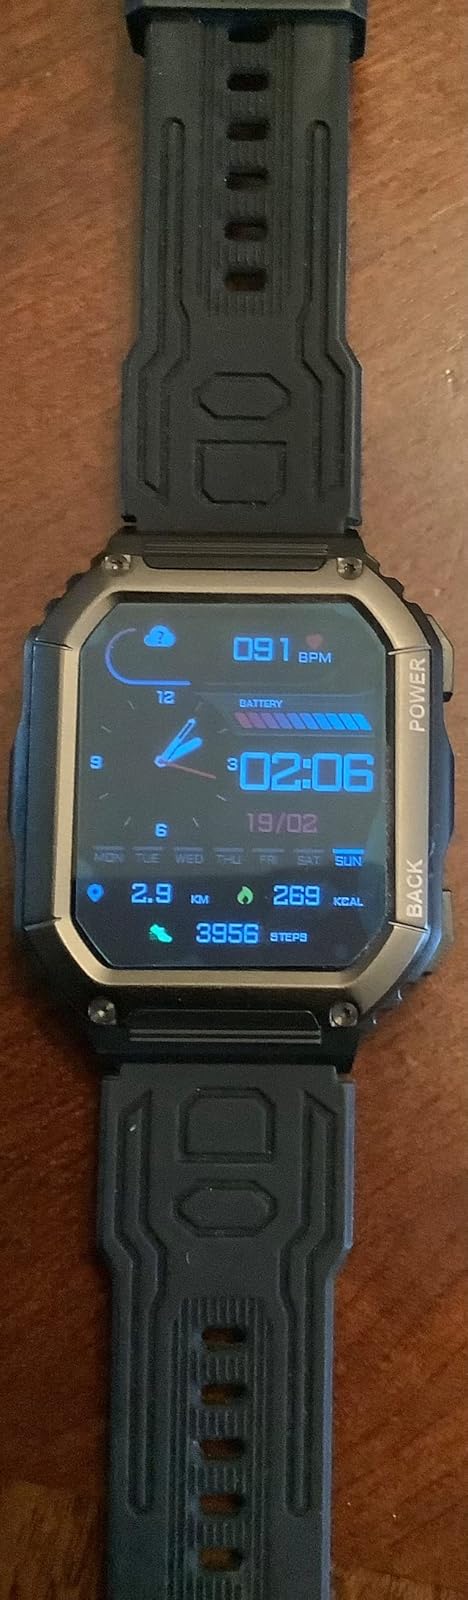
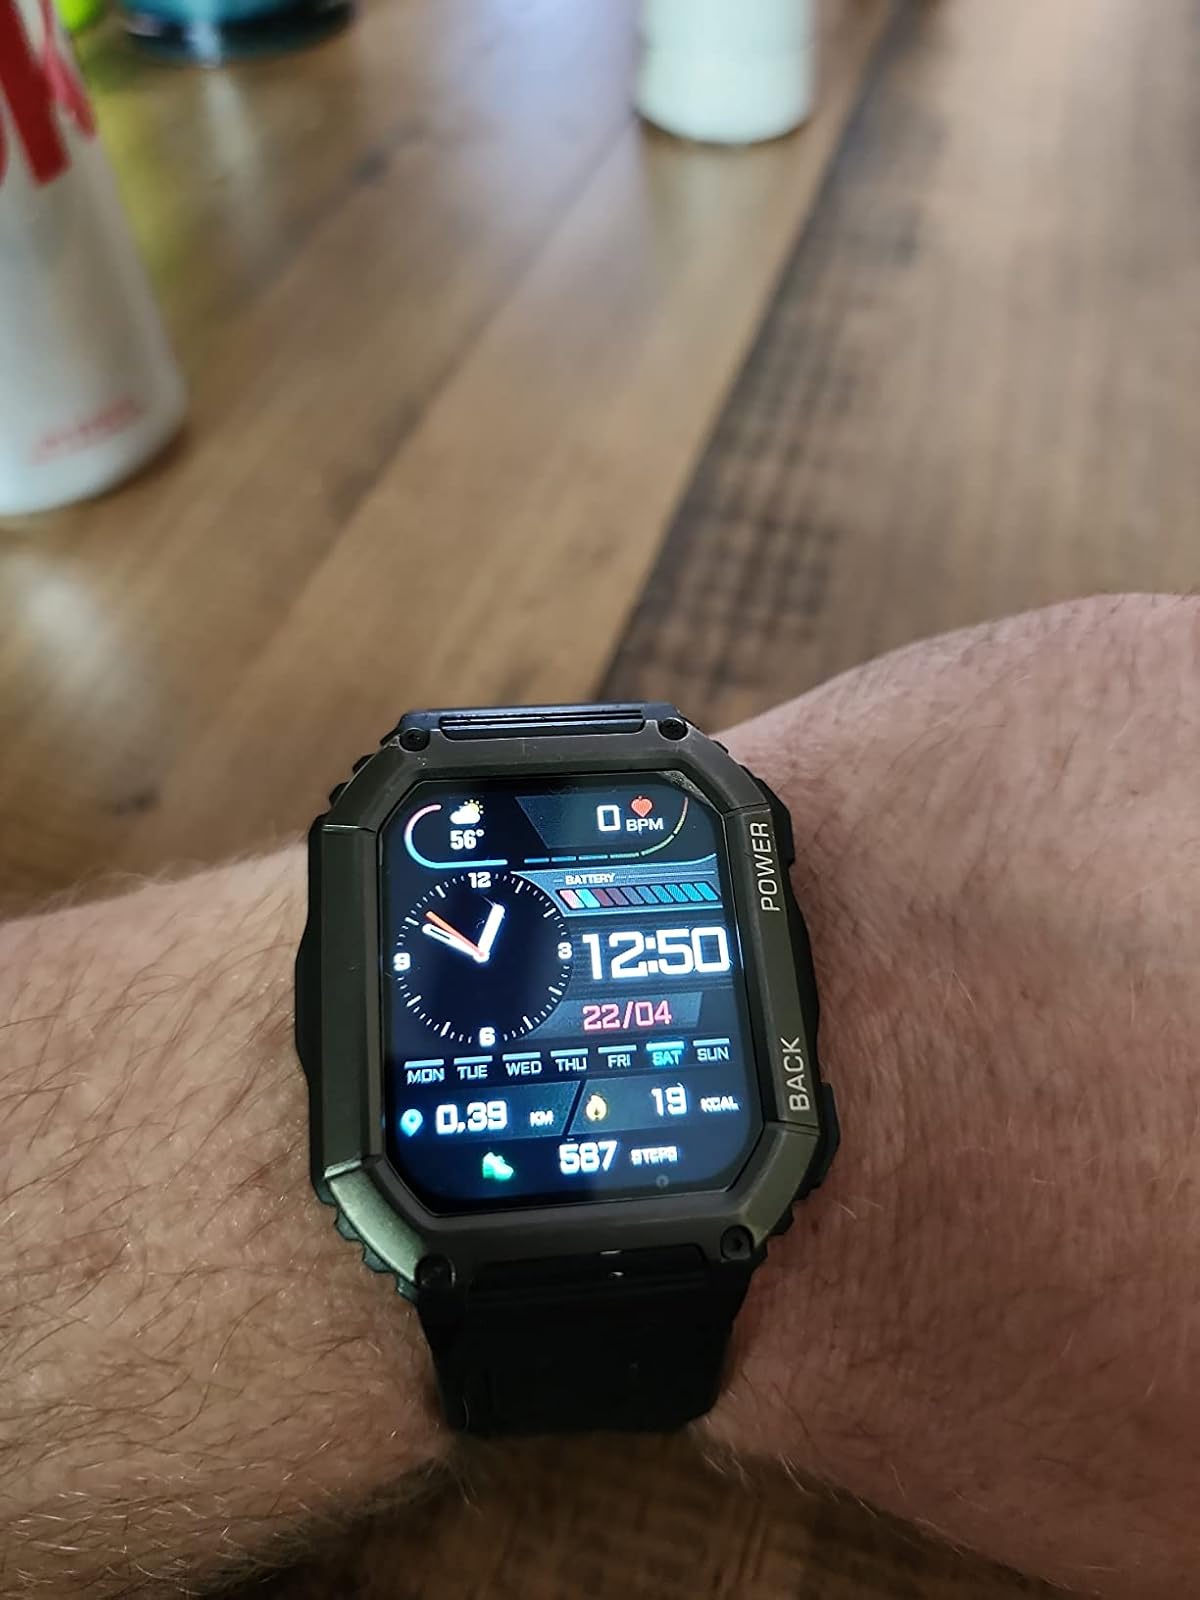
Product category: smartwatch
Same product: yes